Blinding (novel)

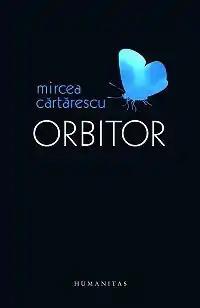
Complete edition (Romanian)

Blinding is a novel in three volumes by the Romanian writer Mircea Cărtărescu. It consists of the installments "Aripa stângă" ("The left wing") from 1996, "Corpul" ("The body") from 2002, and "Aripa dreaptă" ("The right wing") from 2007. An English translation of the first volume was published in October 2013.